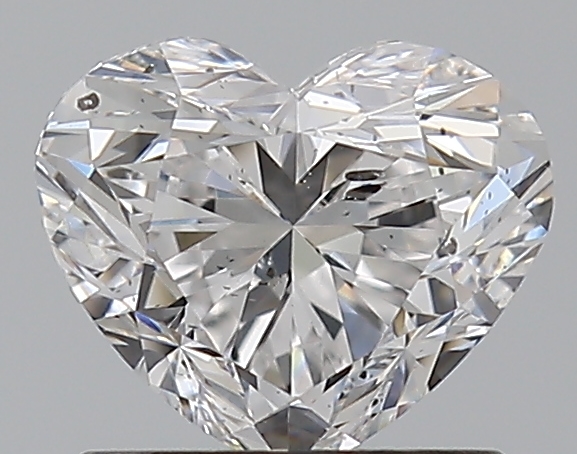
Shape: heart
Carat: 1
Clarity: SI2
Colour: D
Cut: VG
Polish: EX
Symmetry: VG
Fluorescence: F
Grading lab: GIA
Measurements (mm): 5.68 x 6.74 x 4.15